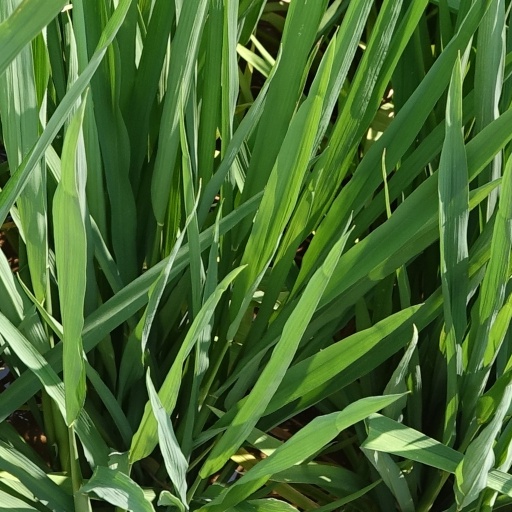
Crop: rice